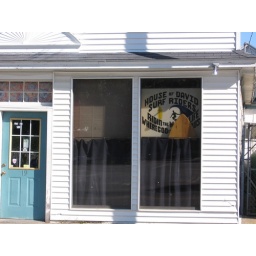
The sign in the window referred to a group that was interested in both Christianity and surfing.